Mihal Turtulli

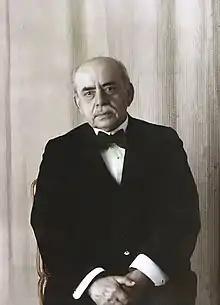
Portrait of Mihal Turtulli

Mihal Turtulli Bey (1856–3 January 1935), also known as Michail Tourtoulis or Dr. Turtulli, was an Albanian oculist, politician, member of the High Council of State (Jan - Dec 1920), and representative of Albania at the Paris Peace Conference of 1919.